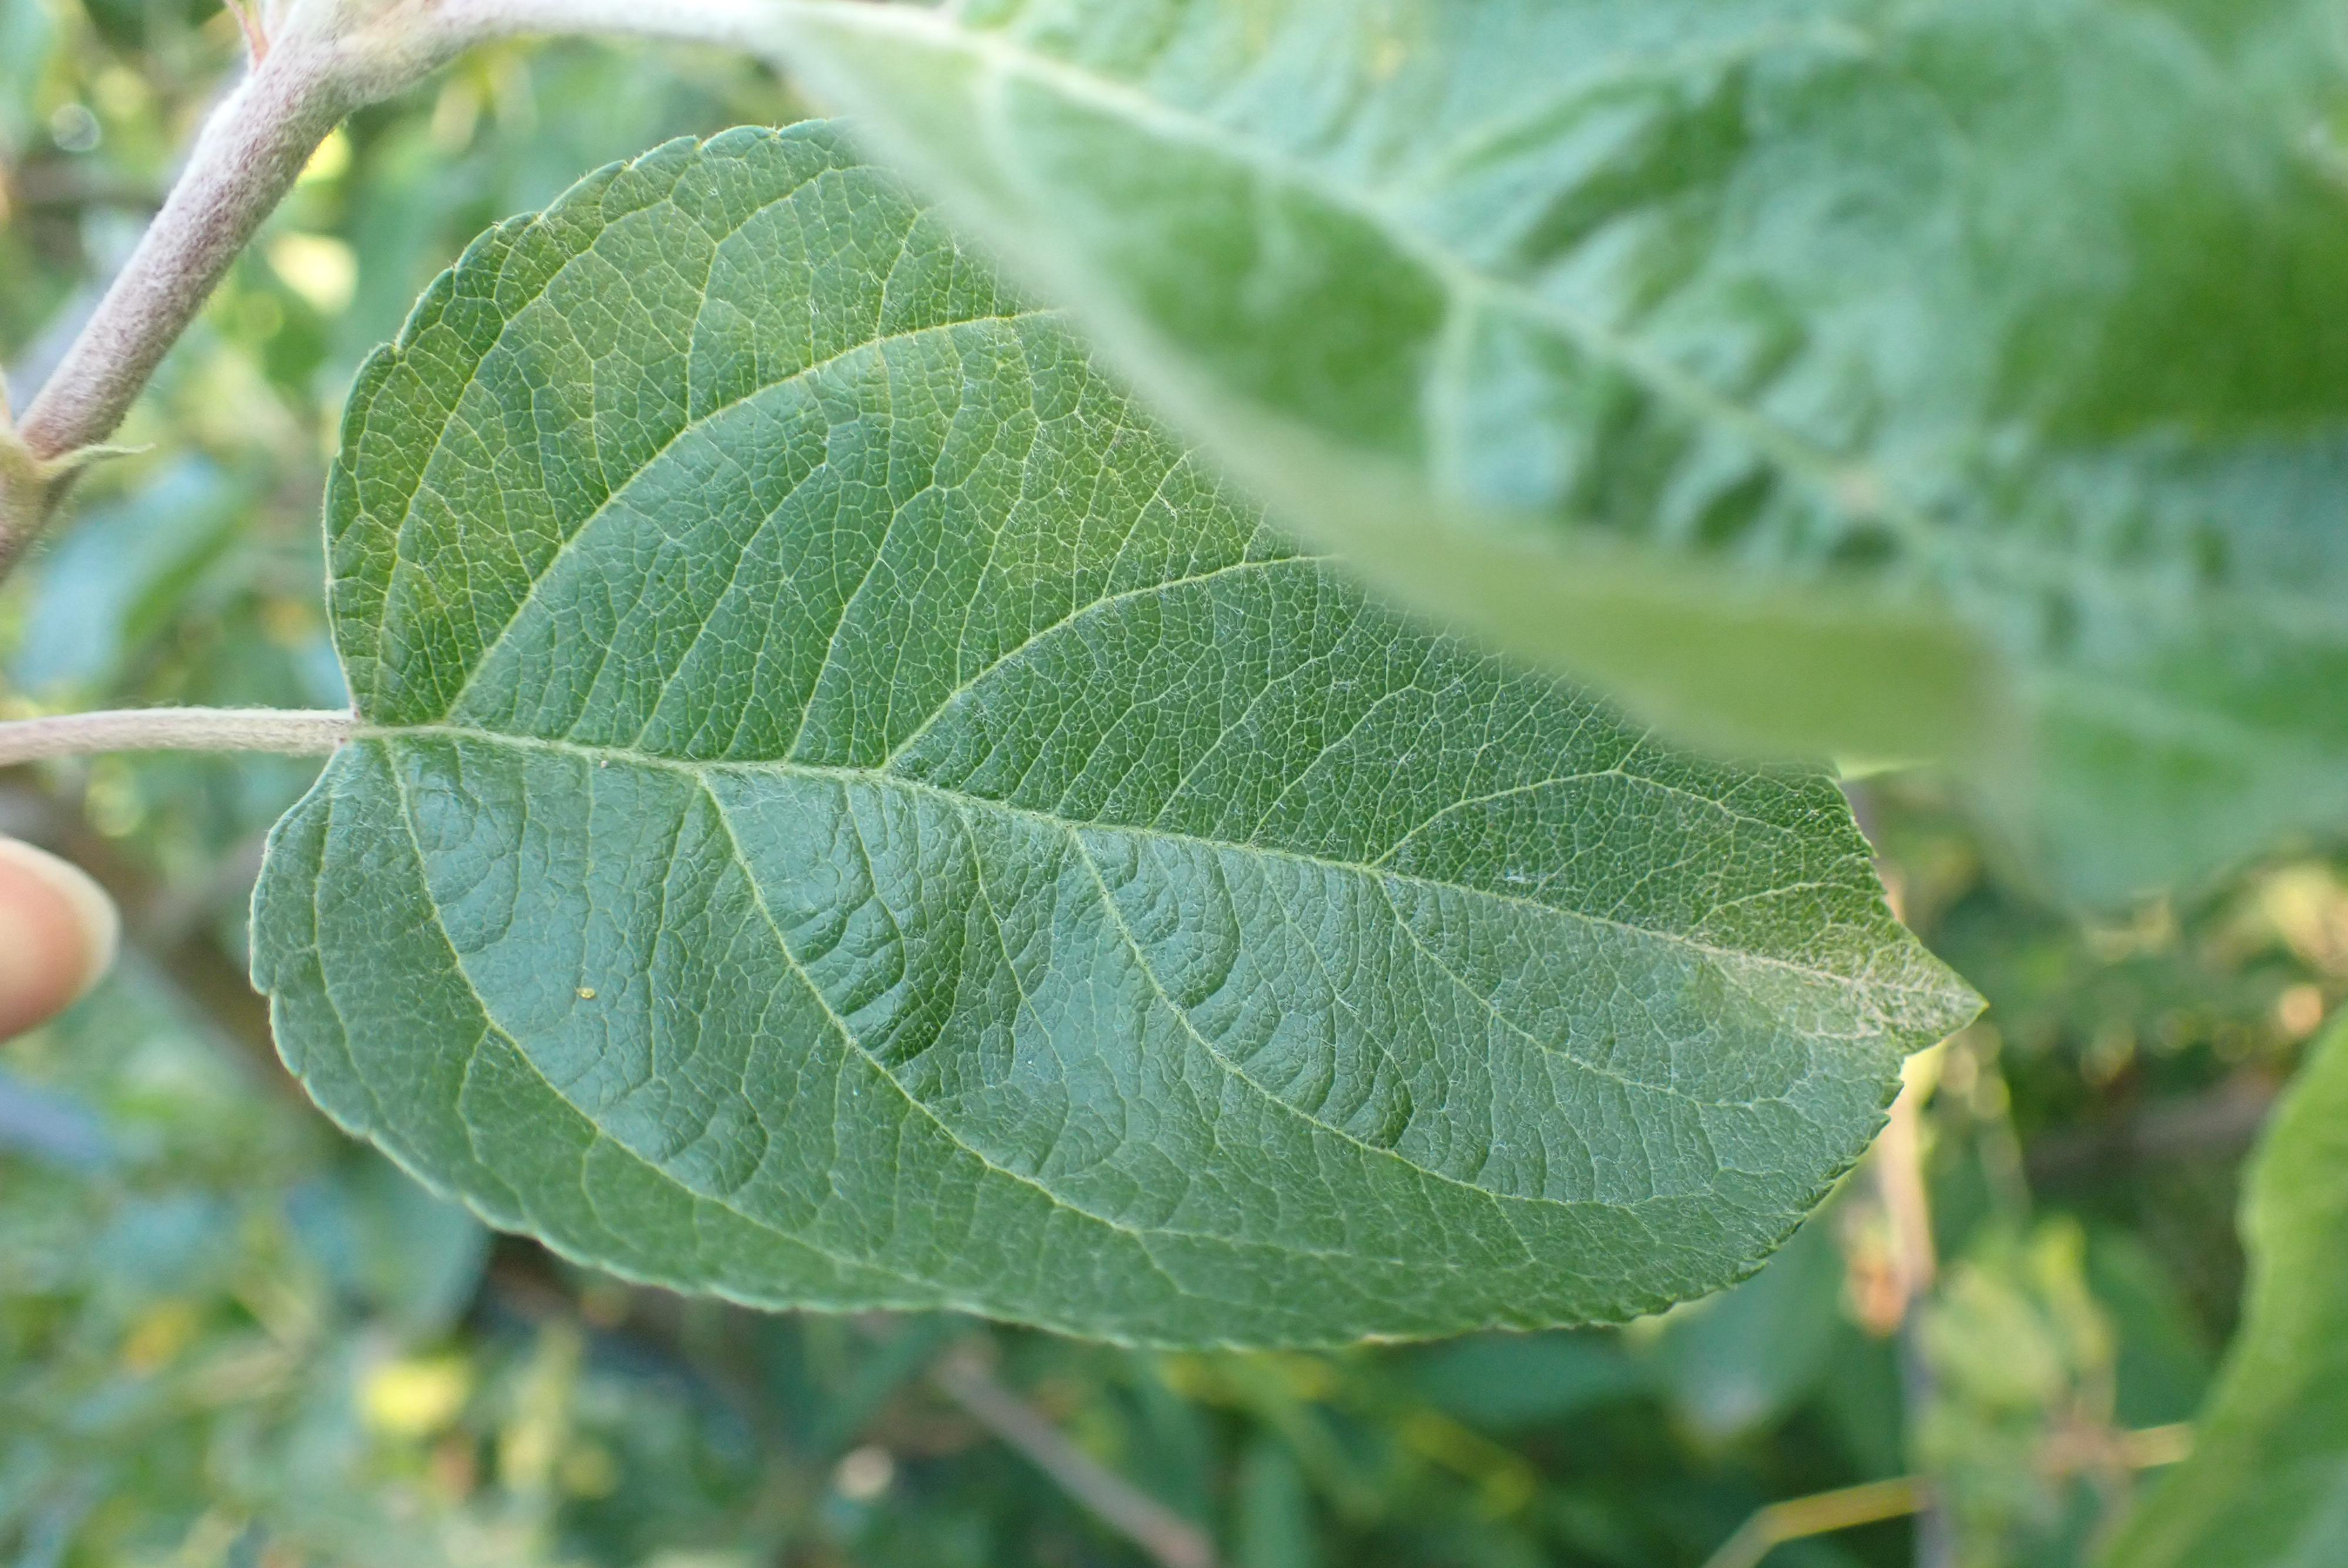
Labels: healthy